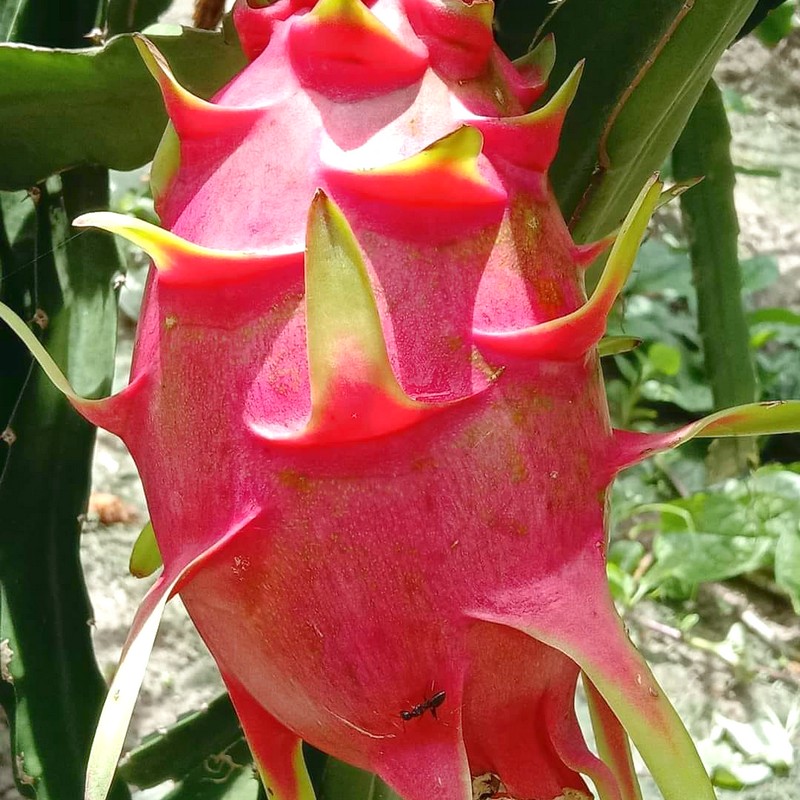
Label: Fresh Dragon Fruit